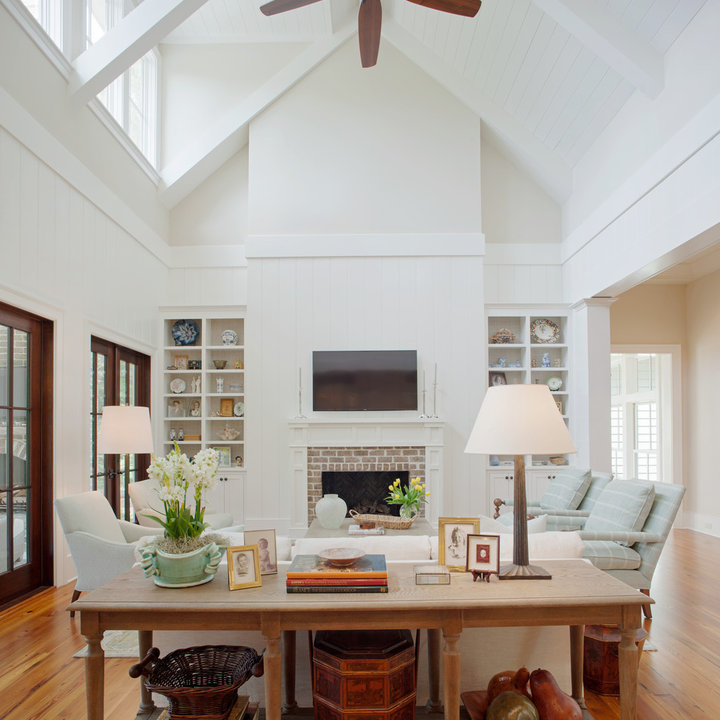
Style: Classic